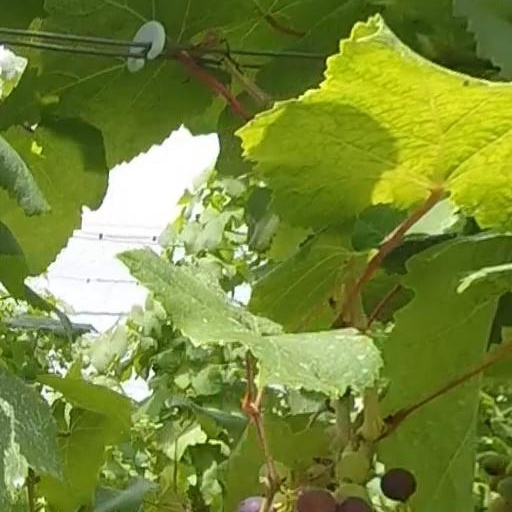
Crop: grape